Colchester Arts Centre

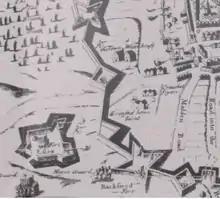
Detail of a 1648 map depicting the siege, showing the Royalist guns in St Mary's churchyard (top right) and the Parliamentarian batteries ranged against them.

The parish was poor, the wealthier districts of Colchester being closer to the port at The Hythe, so priests tended not to stay long. In 1440, a papal dispensation was received for the rector of St Mary's to hold the benefice of a second parish, a custom which continued until the 19th century. The medieval church building had a nave, a chancel, a south porch and a northwest tower, which was rebuilt in 1534 using rubble masonry containing Roman bricks, finished with limestone dressings, which included a frieze of shields around the base, still visible today.